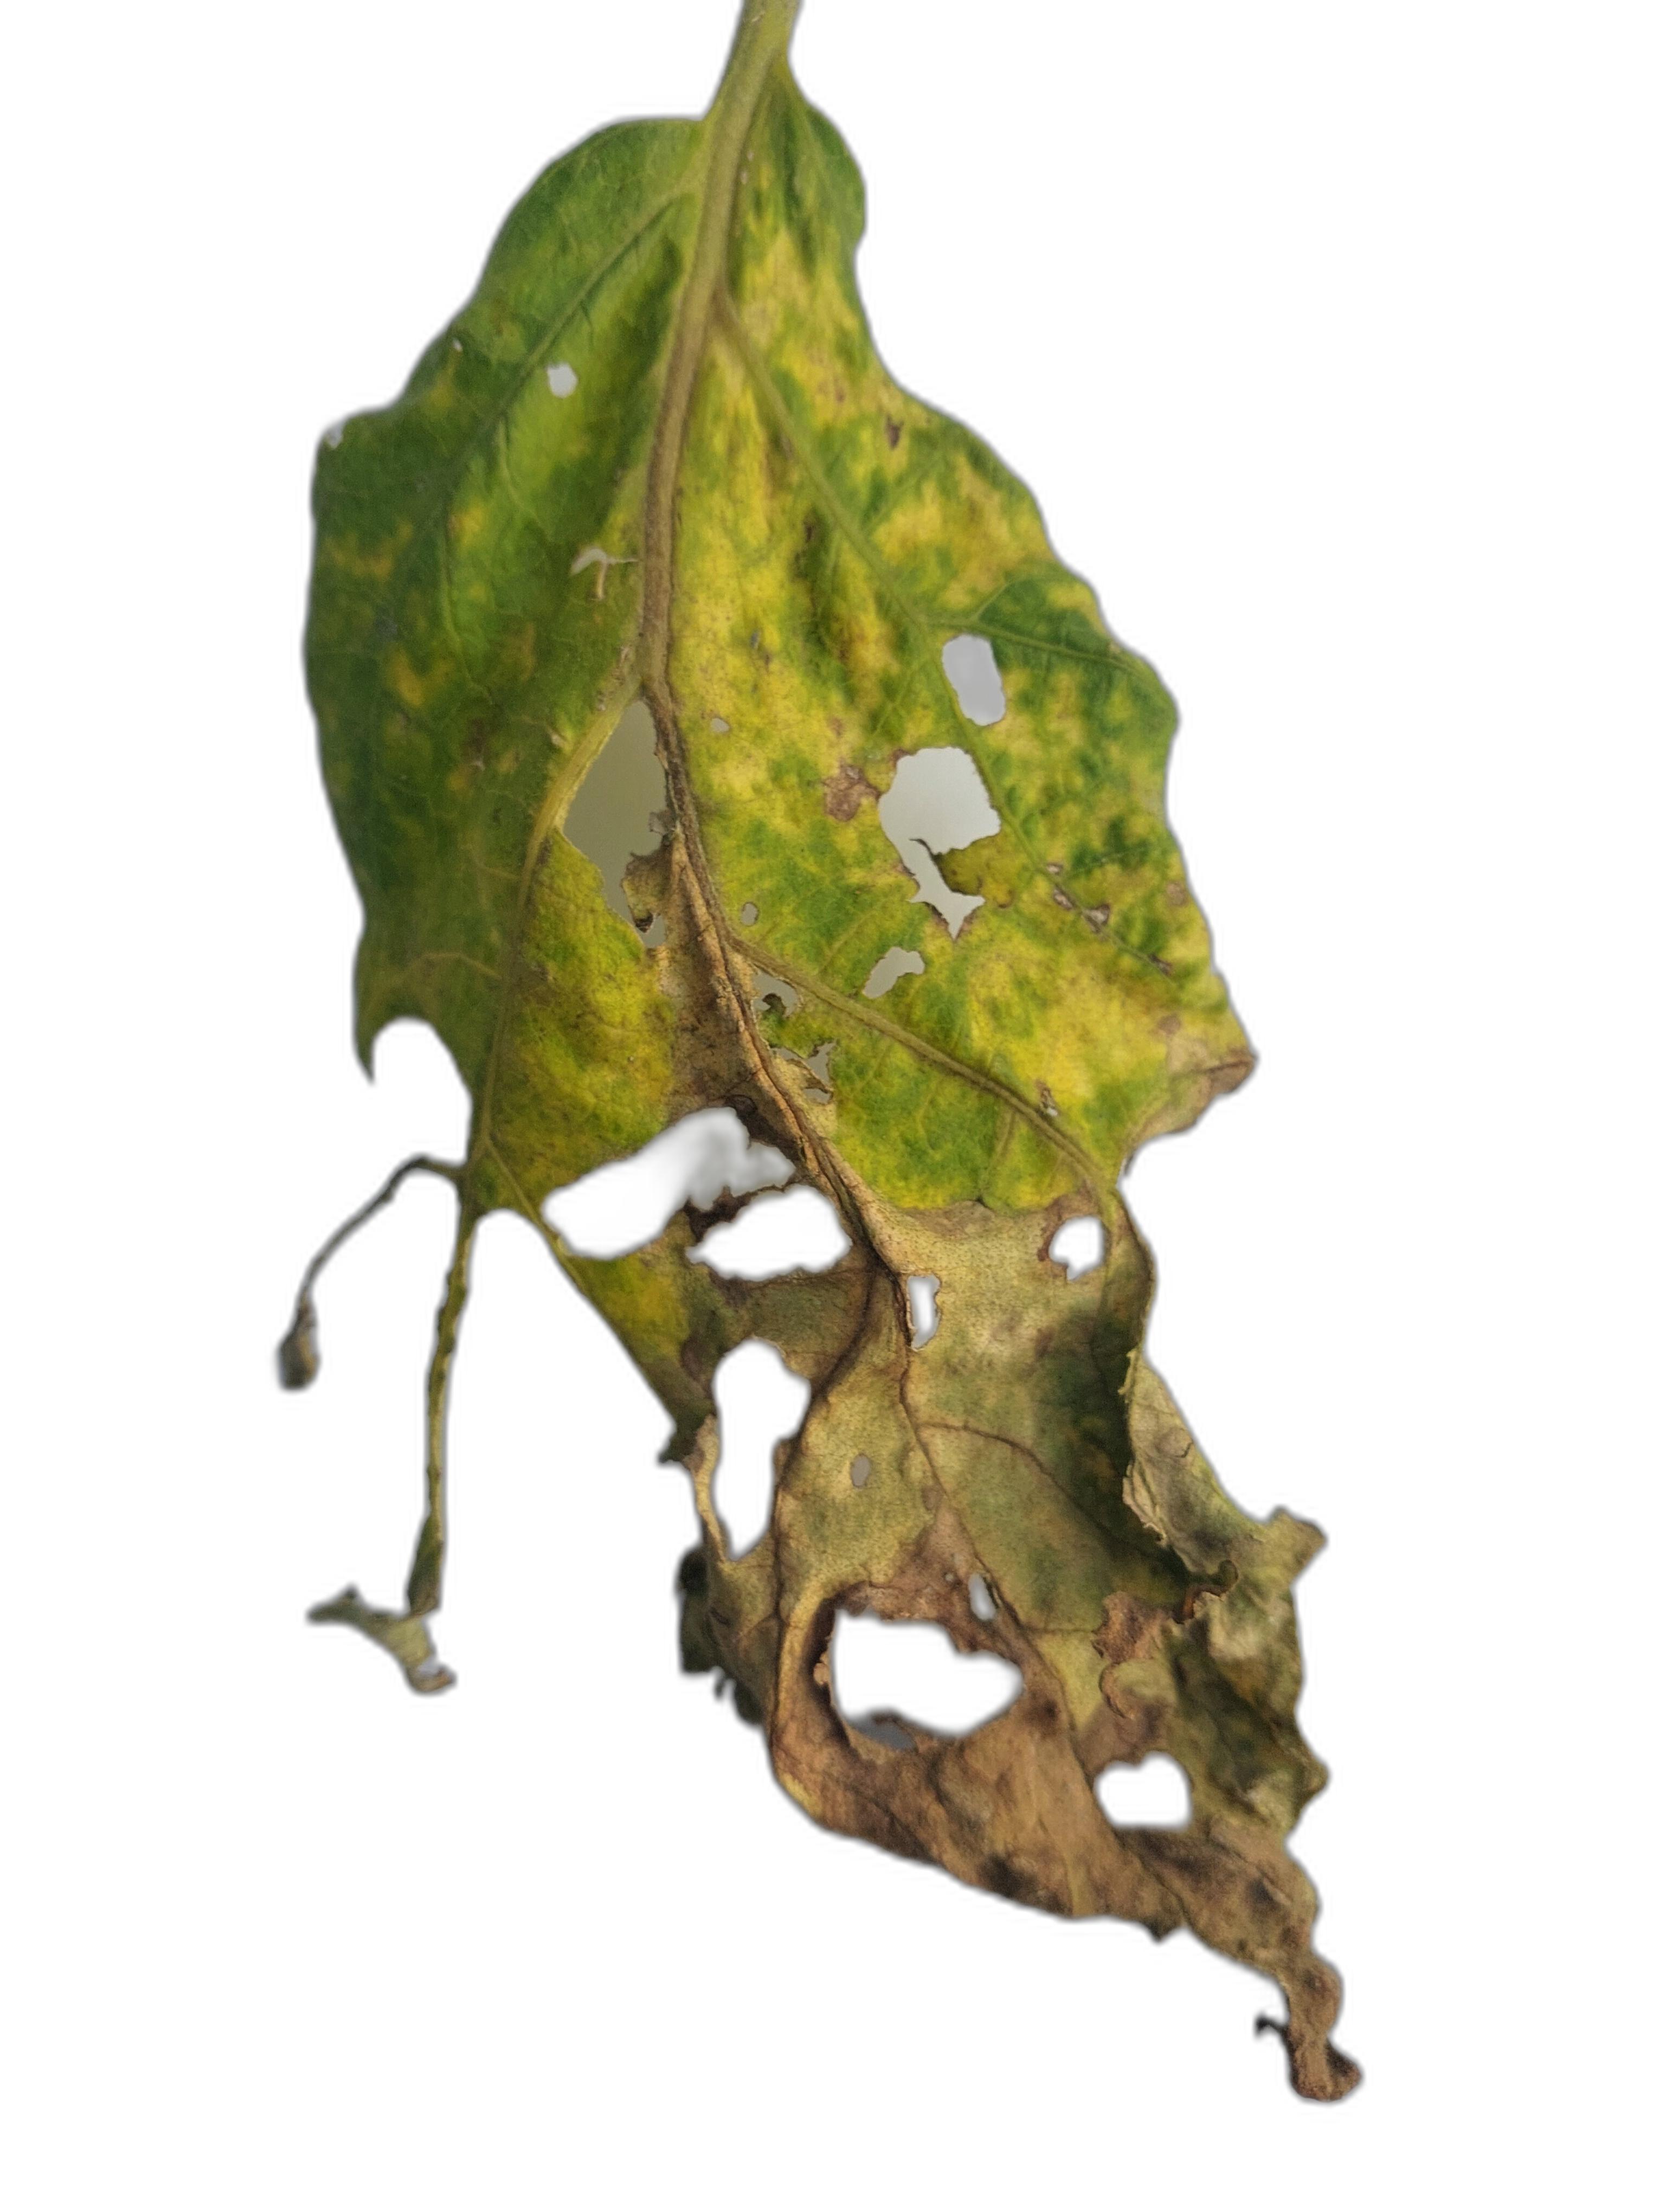
Label: Wilt Disease